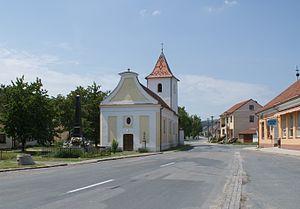
Milovice est une commune du district de Břeclav, dans la région de Moravie-du-Sud, en République tchèque. Sa population s'élevait à 428 habitants en 2017.